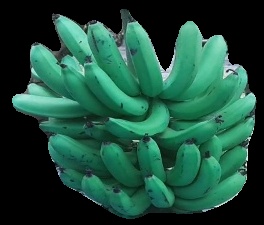
Variety: pachbale
Grade: grade3